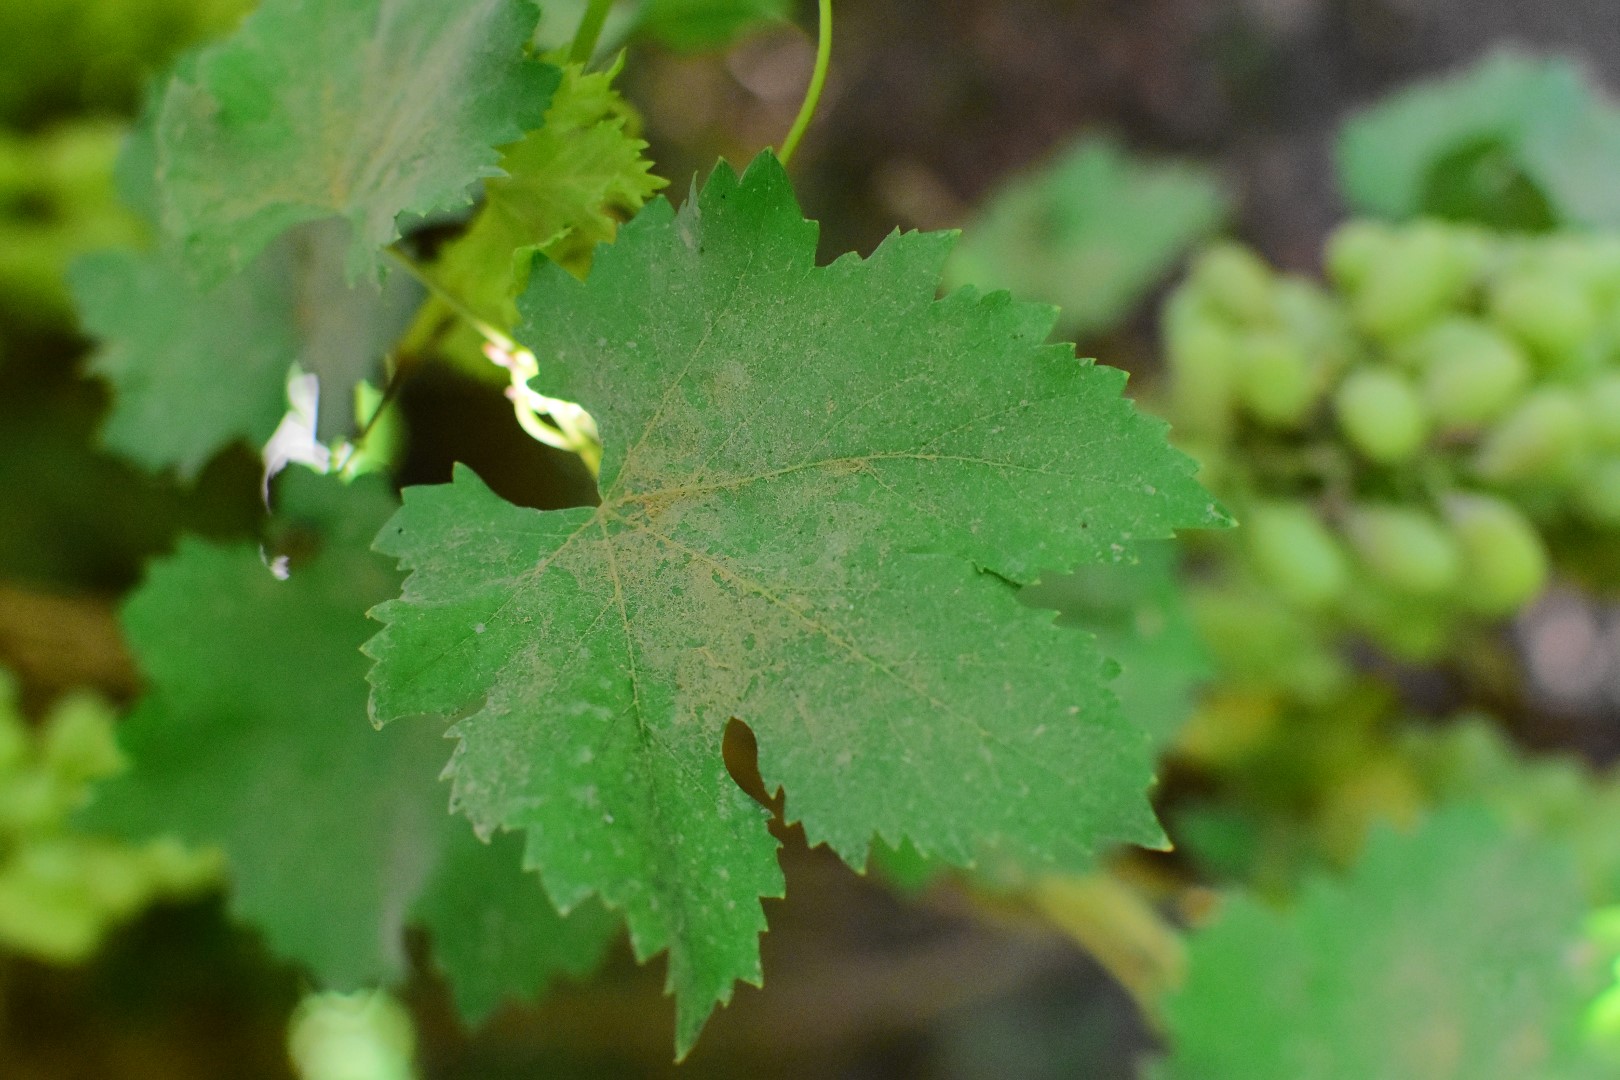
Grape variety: Deas Al-Annz